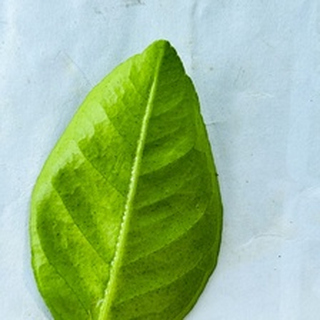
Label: healthy_lemon